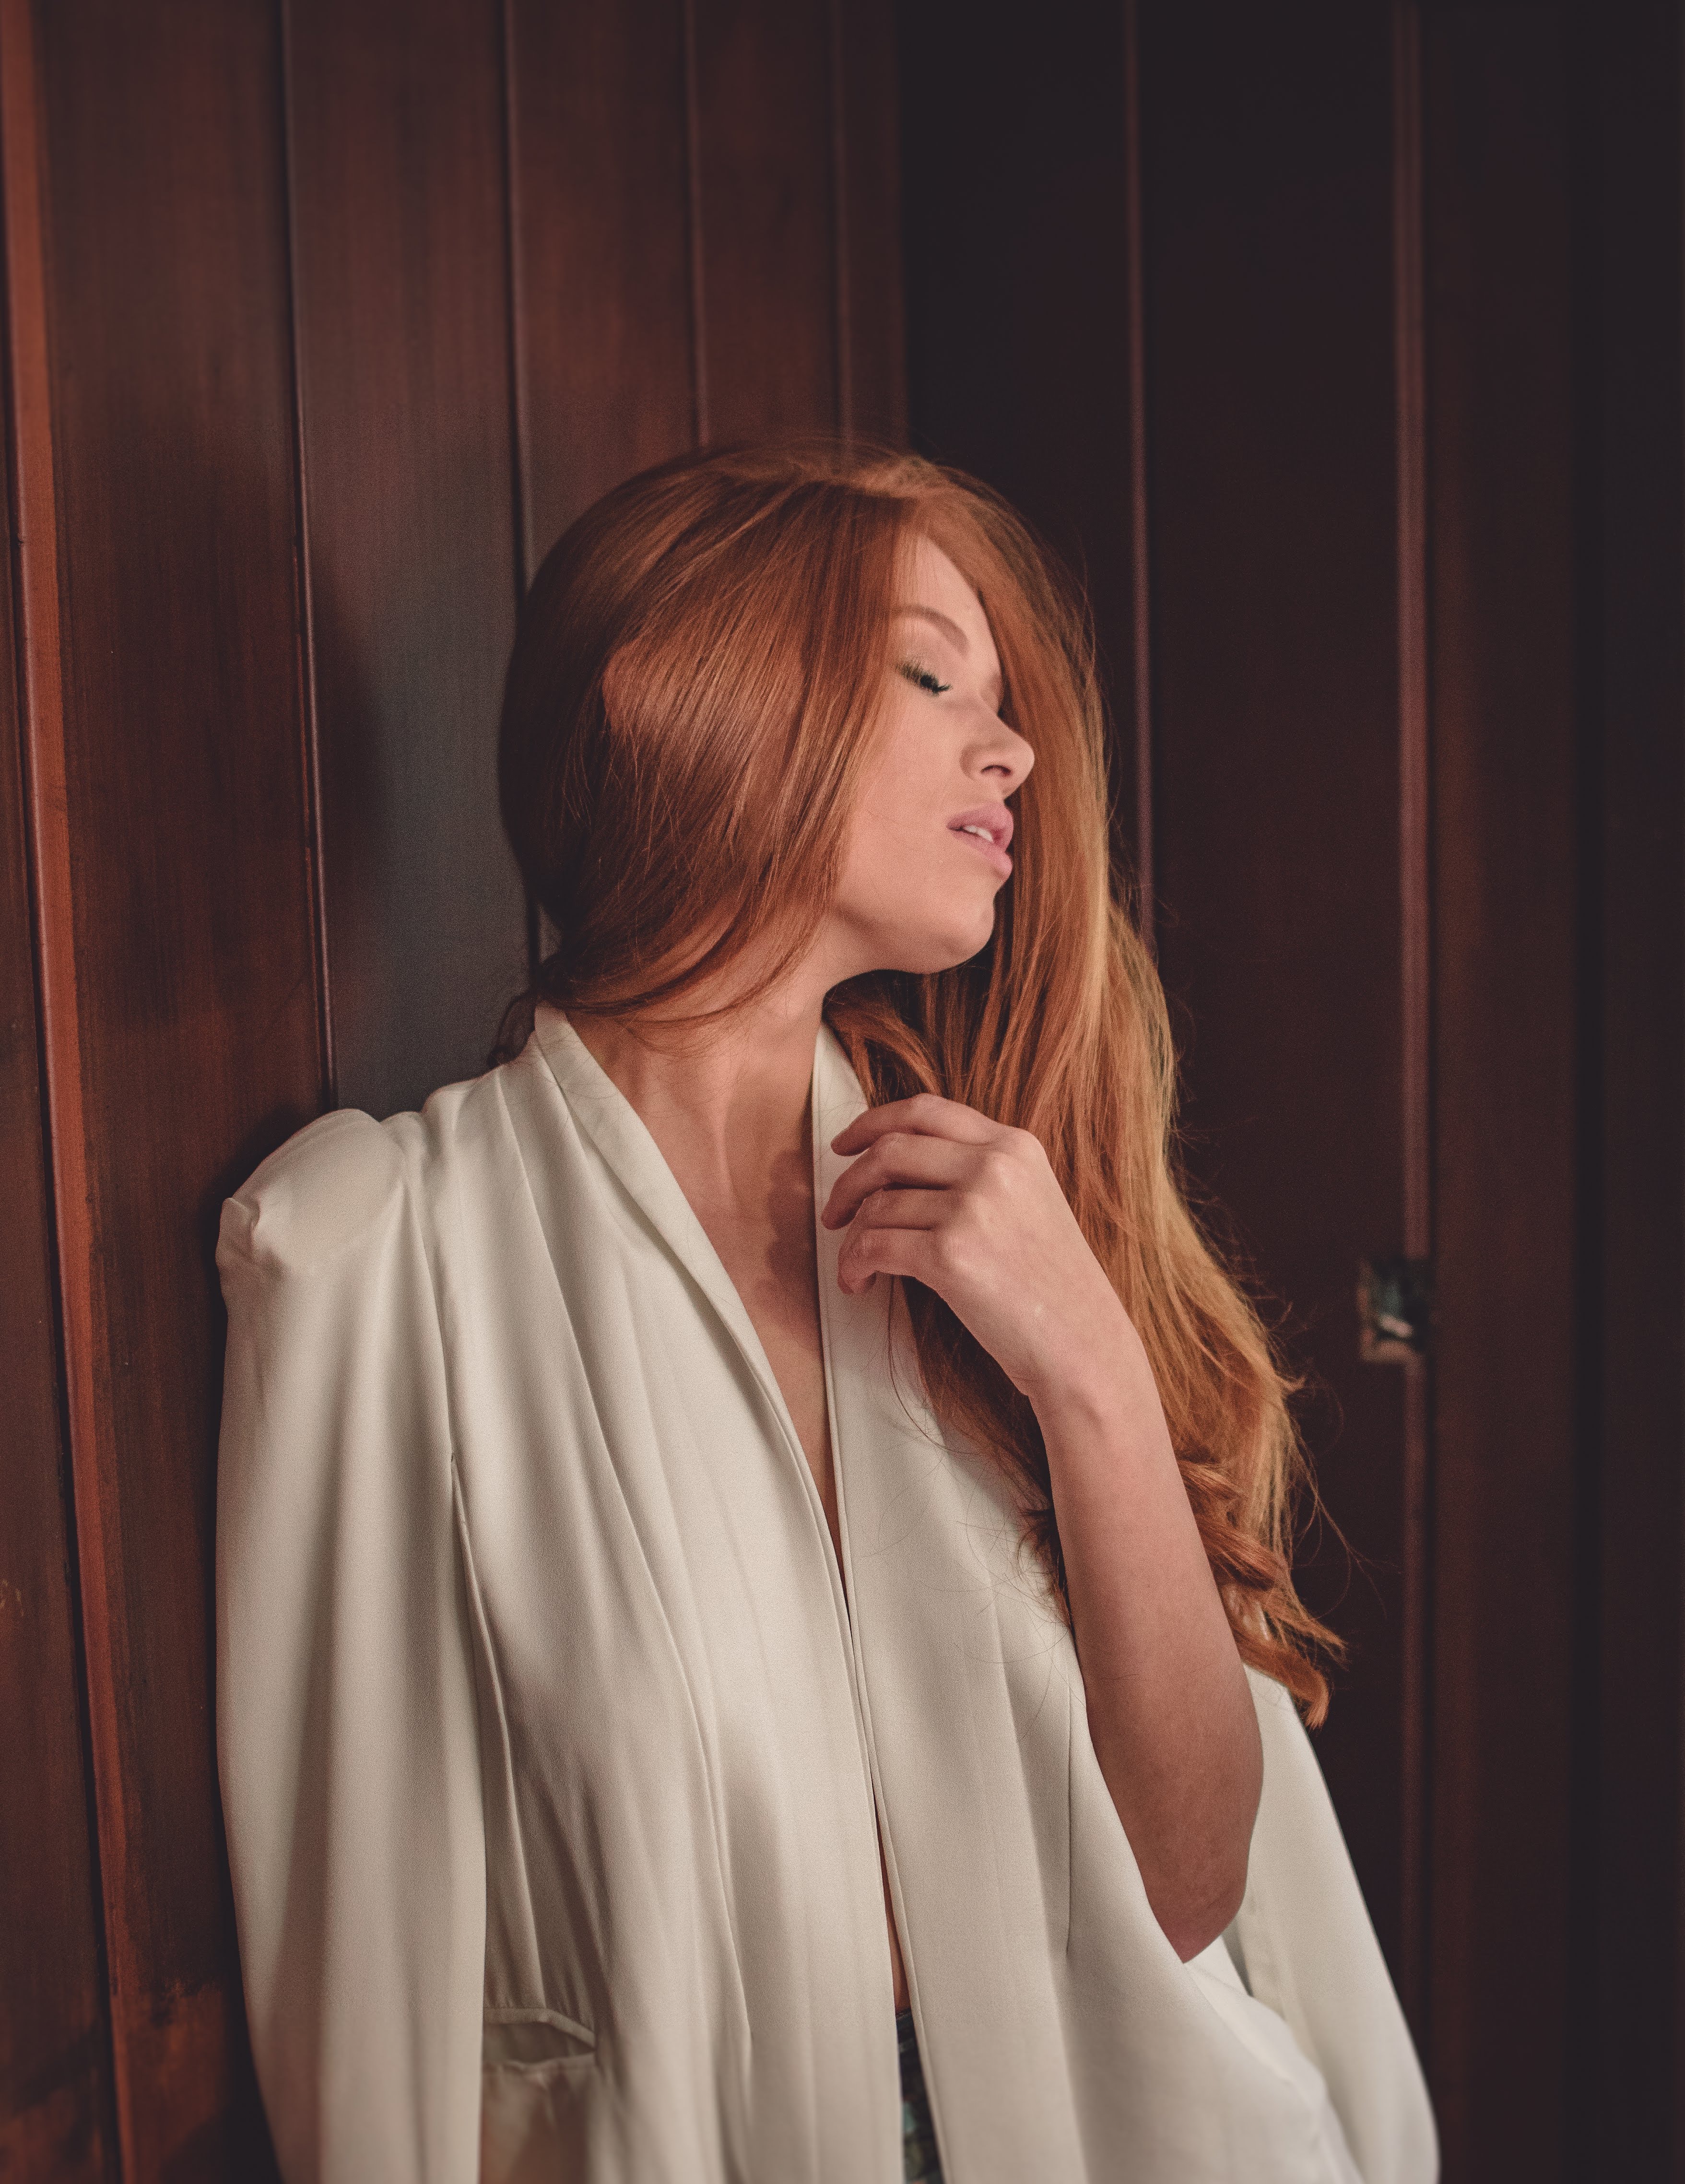
hair, beauty, hairstyle, lady, long hair, brown hair, shoulder, neck, photography, robe, outerwear, photo shoot, layered hair, smile, portrait